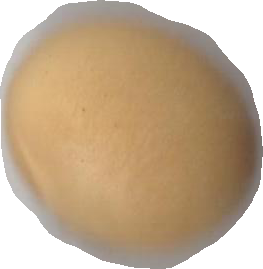
Variety: Dega